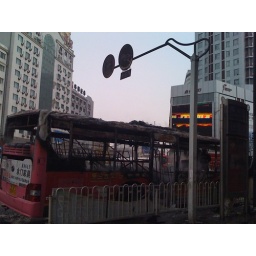
360 building in the back ground, on Jin wei street